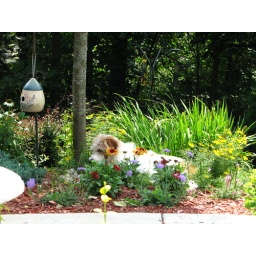
dog in the flowers